Steve Martin

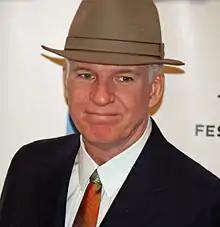
Martin at the 2008 Tribeca Film Festival

In 1993, Martin wrote his first full-length play, "Picasso at the Lapin Agile". The first reading of the play took place in Beverly Hills, California at his home, with Tom Hanks reading the role of Pablo Picasso and Chris Sarandon reading the role of Albert Einstein. Following this, the play opened at the Steppenwolf Theatre Company in Chicago, and played from October 1993 to May 1994, then went on to run successfully in Los Angeles, New York City, and several other US cities. In 2009, the school board in La Grande, Oregon, refused to allow the play to be performed after several parents complained about the content. In an open letter in the local "Observer" newspaper, Martin wrote: